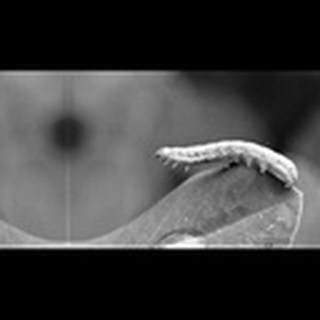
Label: cotton_army_worm